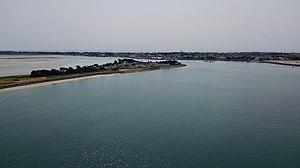
La pointe de Pen Bron. On distingue au fond une partie de la presqu'île du Croisic
La pointe de Pen-Bron est une presqu'île française située sur le territoire de la commune de La Turballe, dans le département de la Loire-Atlantique en région Pays de la Loire.